Karanthai Tamil Sangam

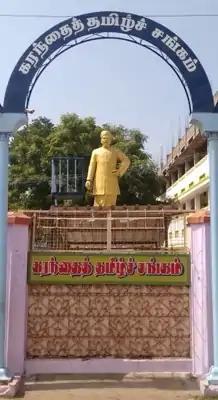
Entrance

Karanthai Tamil Sangam is a Tamil language society in Tamil Nadu, India. The society was founded in 1911 to promote the language.